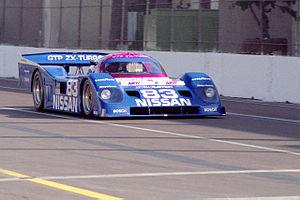
Geoff Brabham est un ancien pilote automobile australien.